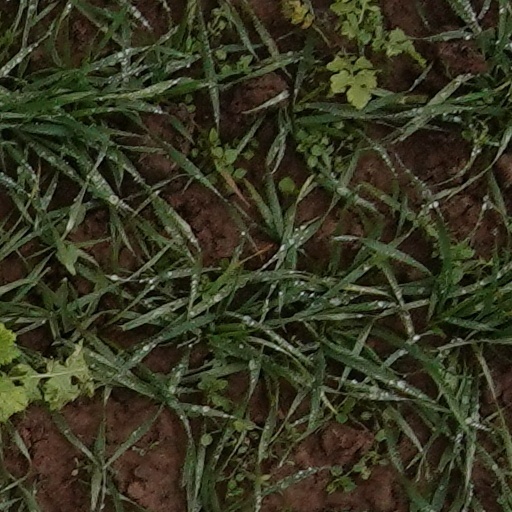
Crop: wheat